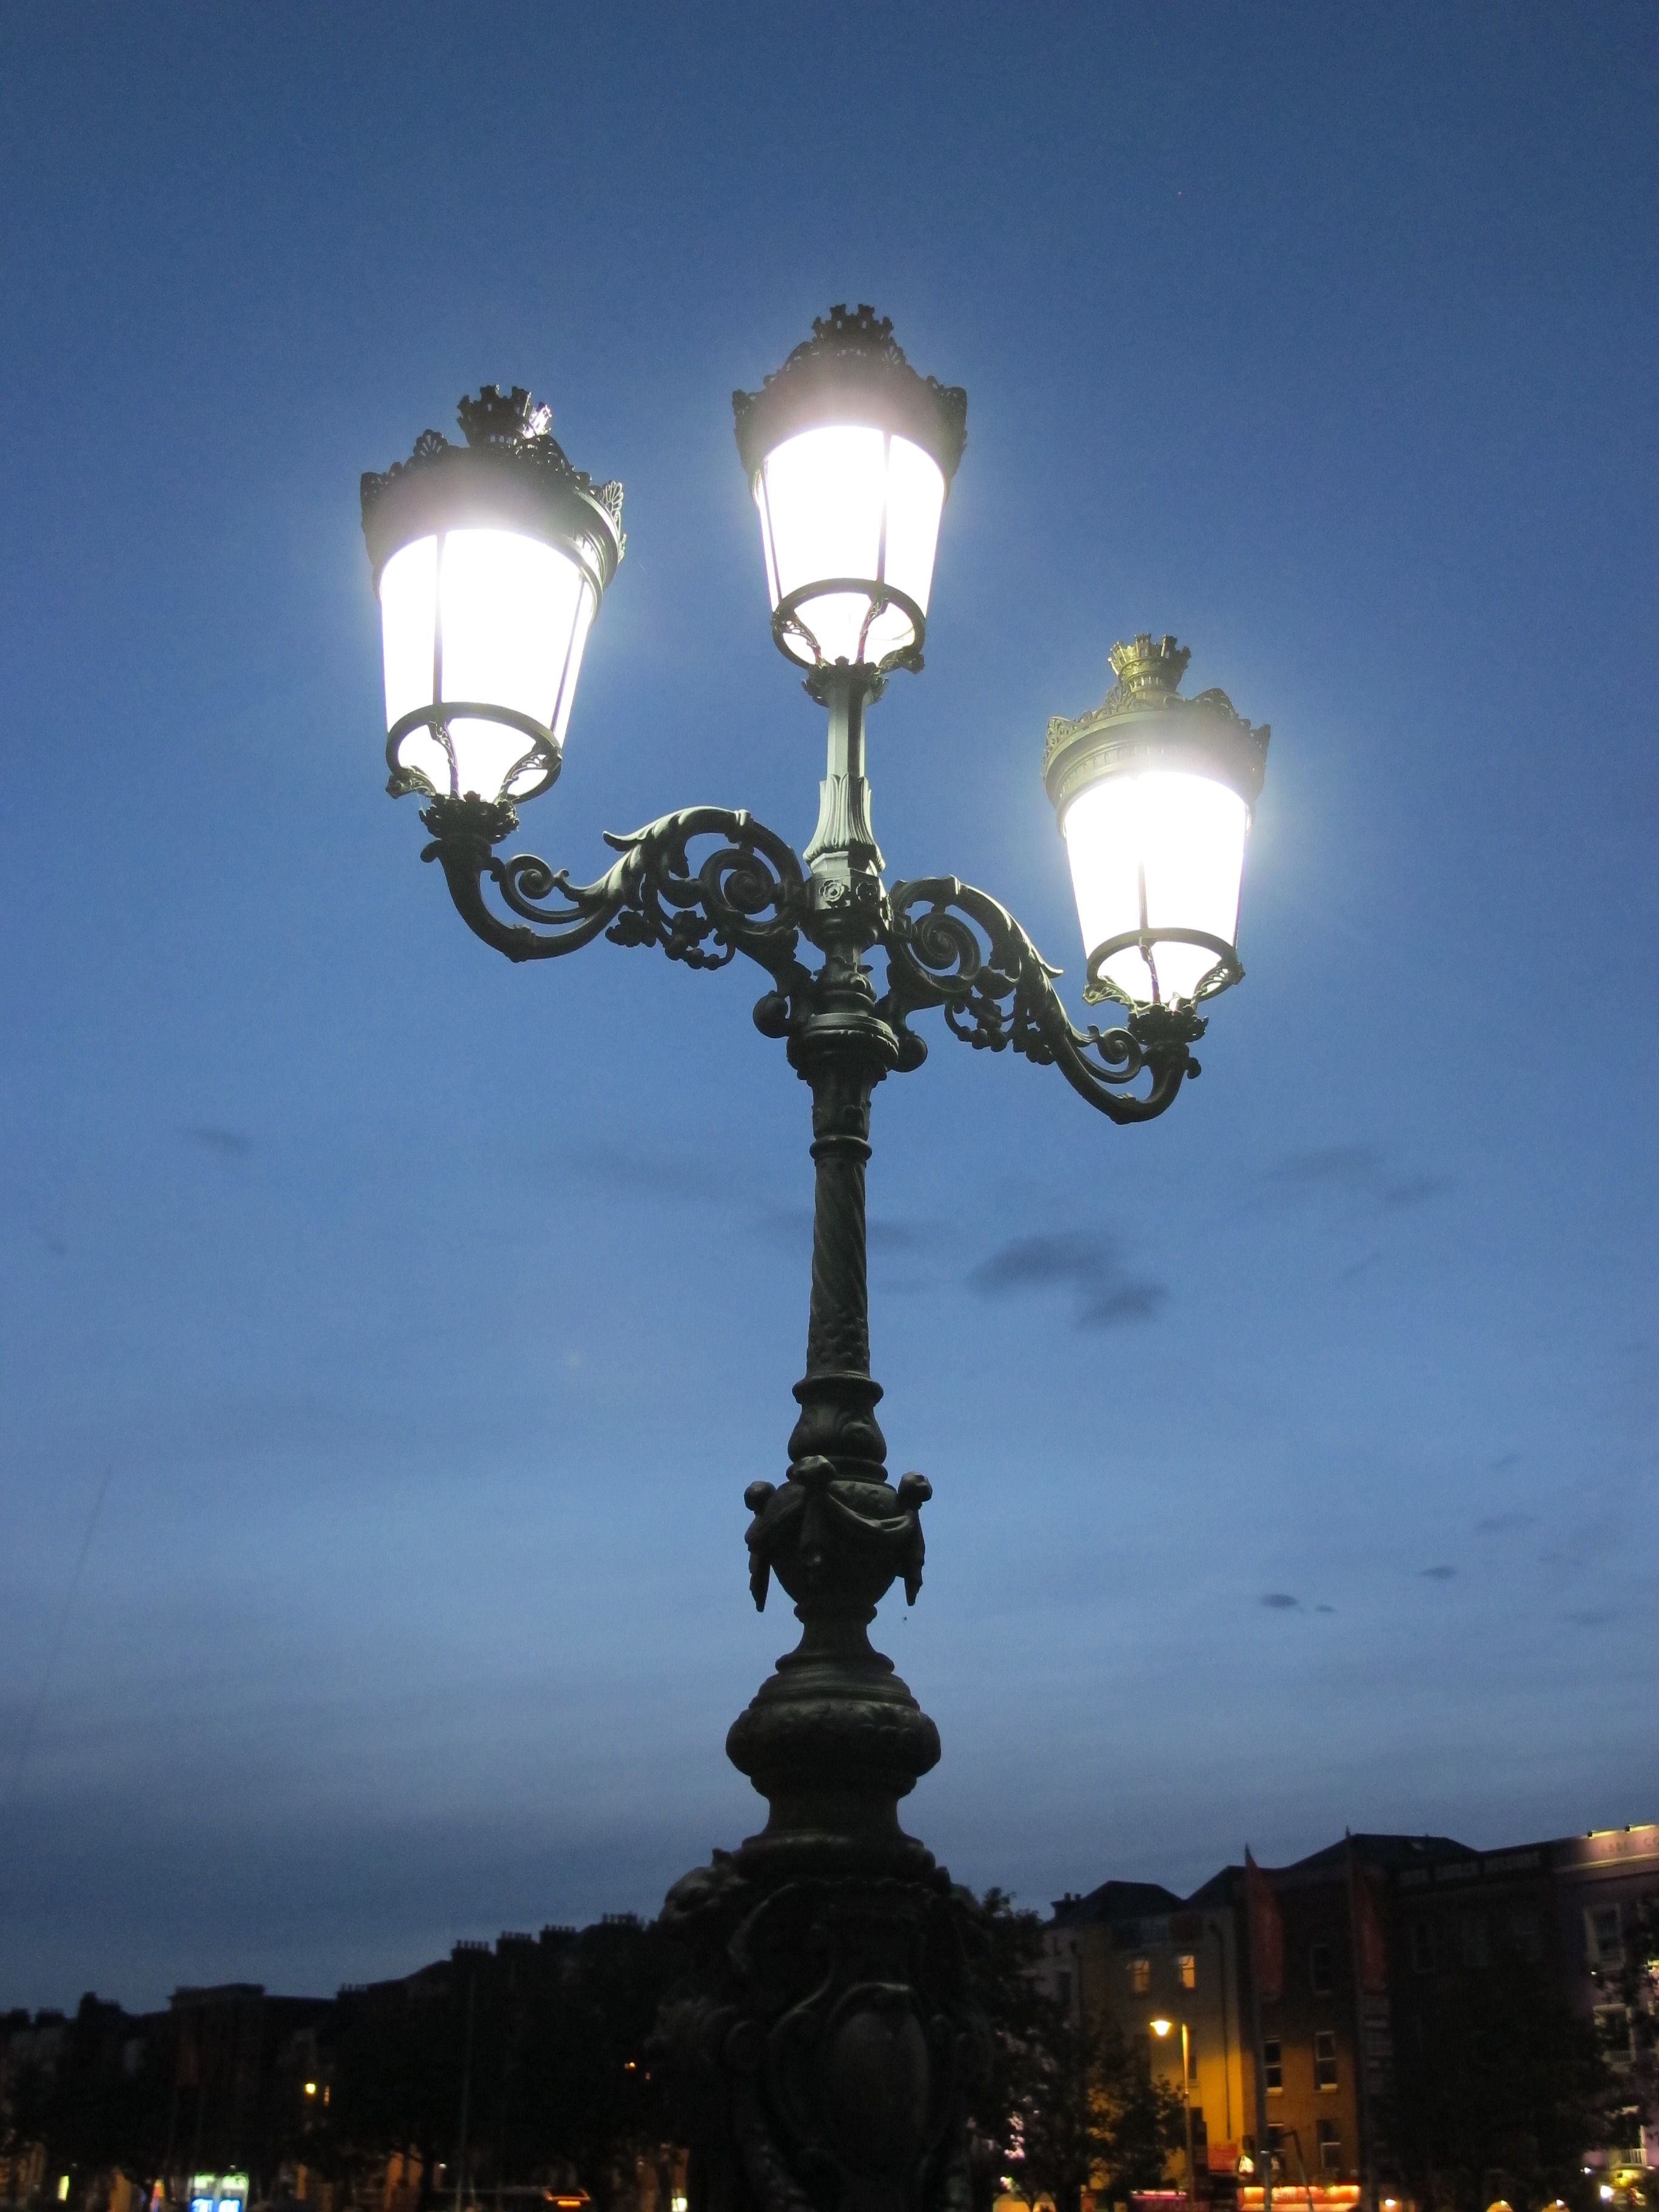
light, night, lantern, street light, lighting, decor, light fixture